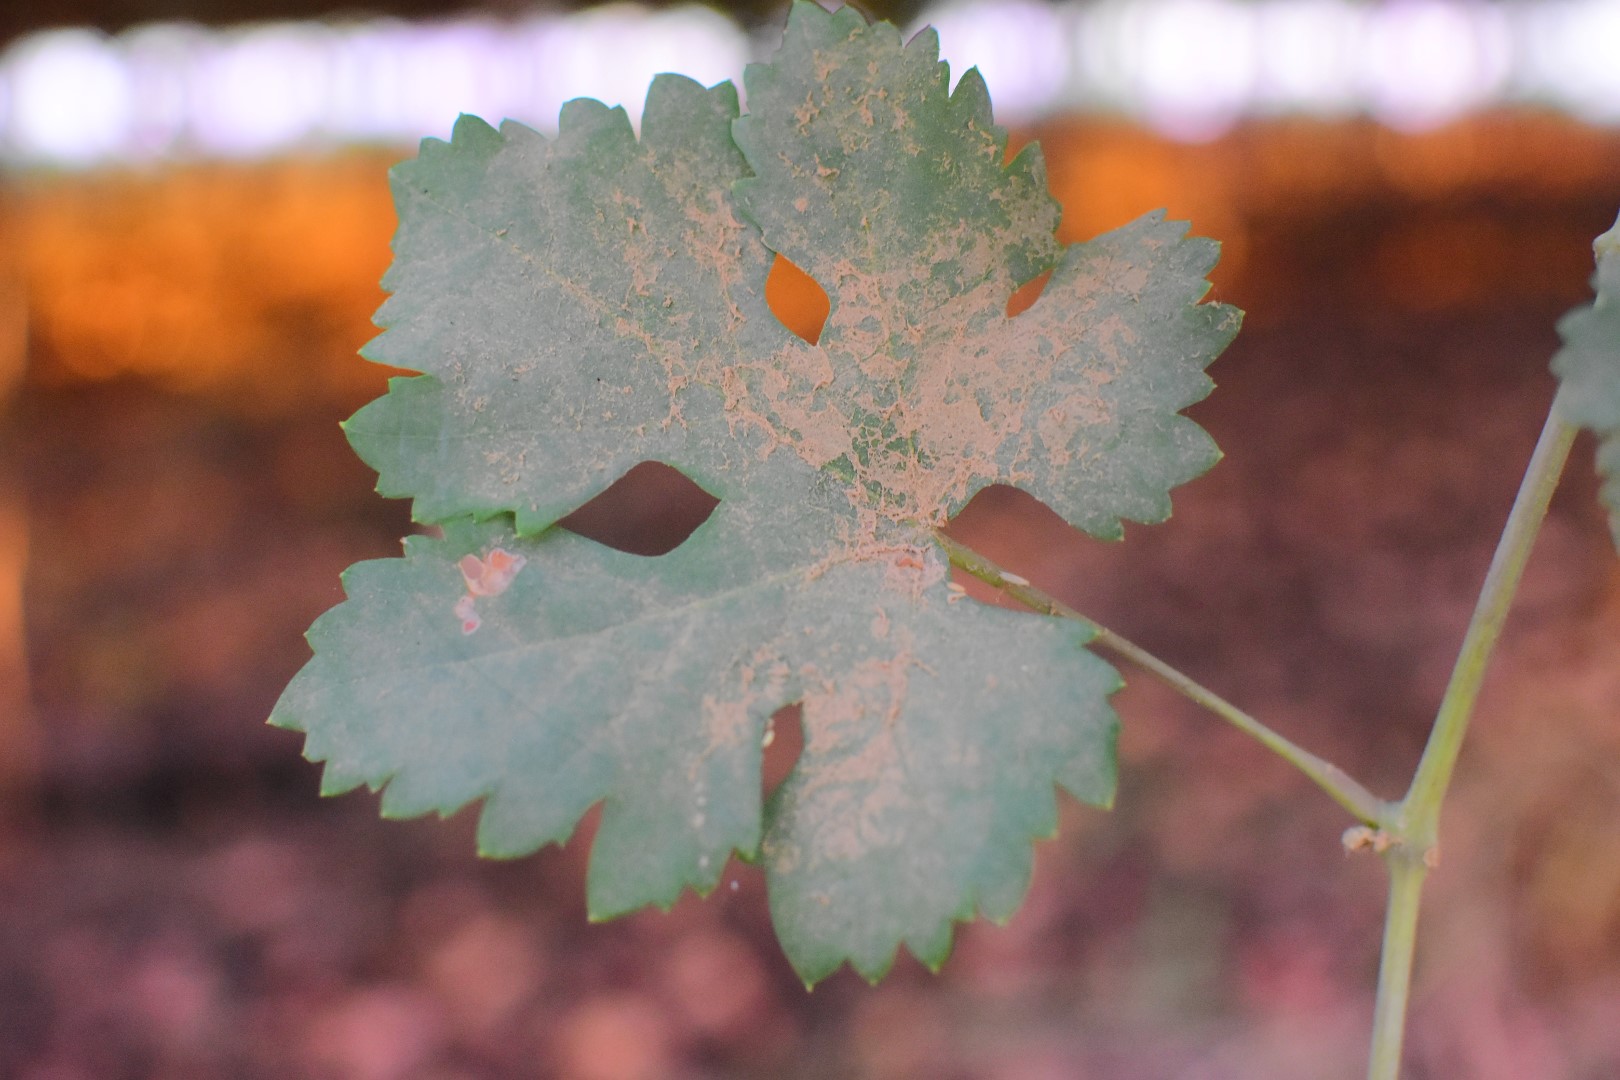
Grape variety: Aswud Balad